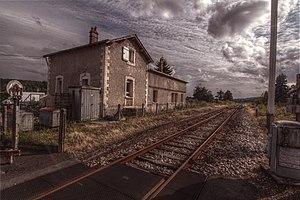
L ancienne gare de Saint Jean Froidmentel, vue direction Tours
La gare de Saint-Jean-Froidmentel est une gare ferroviaire française, fermée, de la ligne de Brétigny à La Membrolle-sur-Choisille. Elle est située sur le territoire de la commune de Saint-Jean-Froidmentel, dans le département de Loir-et-Cher, en région Centre-Val de Loire.